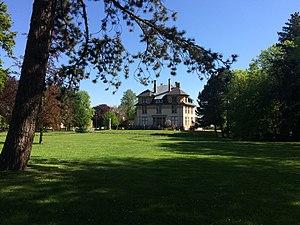
Façade de l'école de musique depuis le parc
Roncq est une commune française, située dans le département du Nord en région Hauts-de-France. Elle fait partie de la Métropole européenne de Lille.